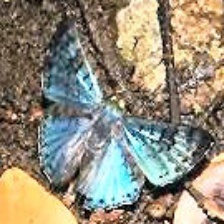
Species: GLITTERING SAPPHIRE